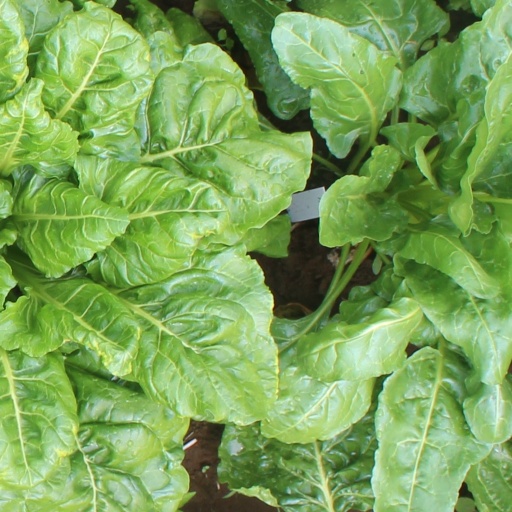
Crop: sugar beet